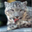
Label: leopard